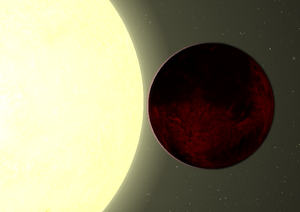
Kepler-78b et son étoile dans Celestia
Mustafar est une planète de lave de l’univers de fiction Star Wars. Située dans la Bordure extérieure, cette petite planète orbite autour de l'étoile Priate. Elle est notamment célèbre pour être le lieu du premier affrontement entre Anakin Skywalker, devenu Sith sous le nom de Dark Vador, et son ancien maître Jedi Obi-Wan Kenobi.
Kepler-78 b est une planète gravitant autour de l'étoile Kepler-78, dans la constellation du Cygne, découverte par le télescope Kepler en 2013. Au moment où elle a été découverte, il s'agissait de l'exoplanète la plus proche de la Terre en termes de masse, de rayon et de densité.
Kepler-78 est une étoile de la constellation du Cygne, située à environ 400 al. Elle possède une planète, Kepler-78 b.